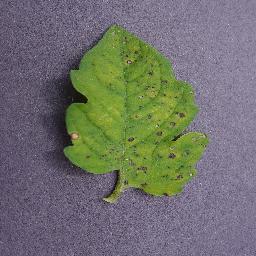
Label: Tomato___Septoria_leaf_spot